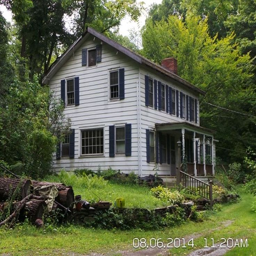
internet publishing and broadcasting and web search portals business has homes for sale .